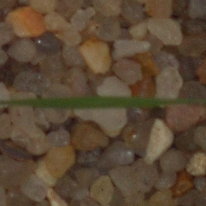
Label: loose_silkybent